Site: brandenburg
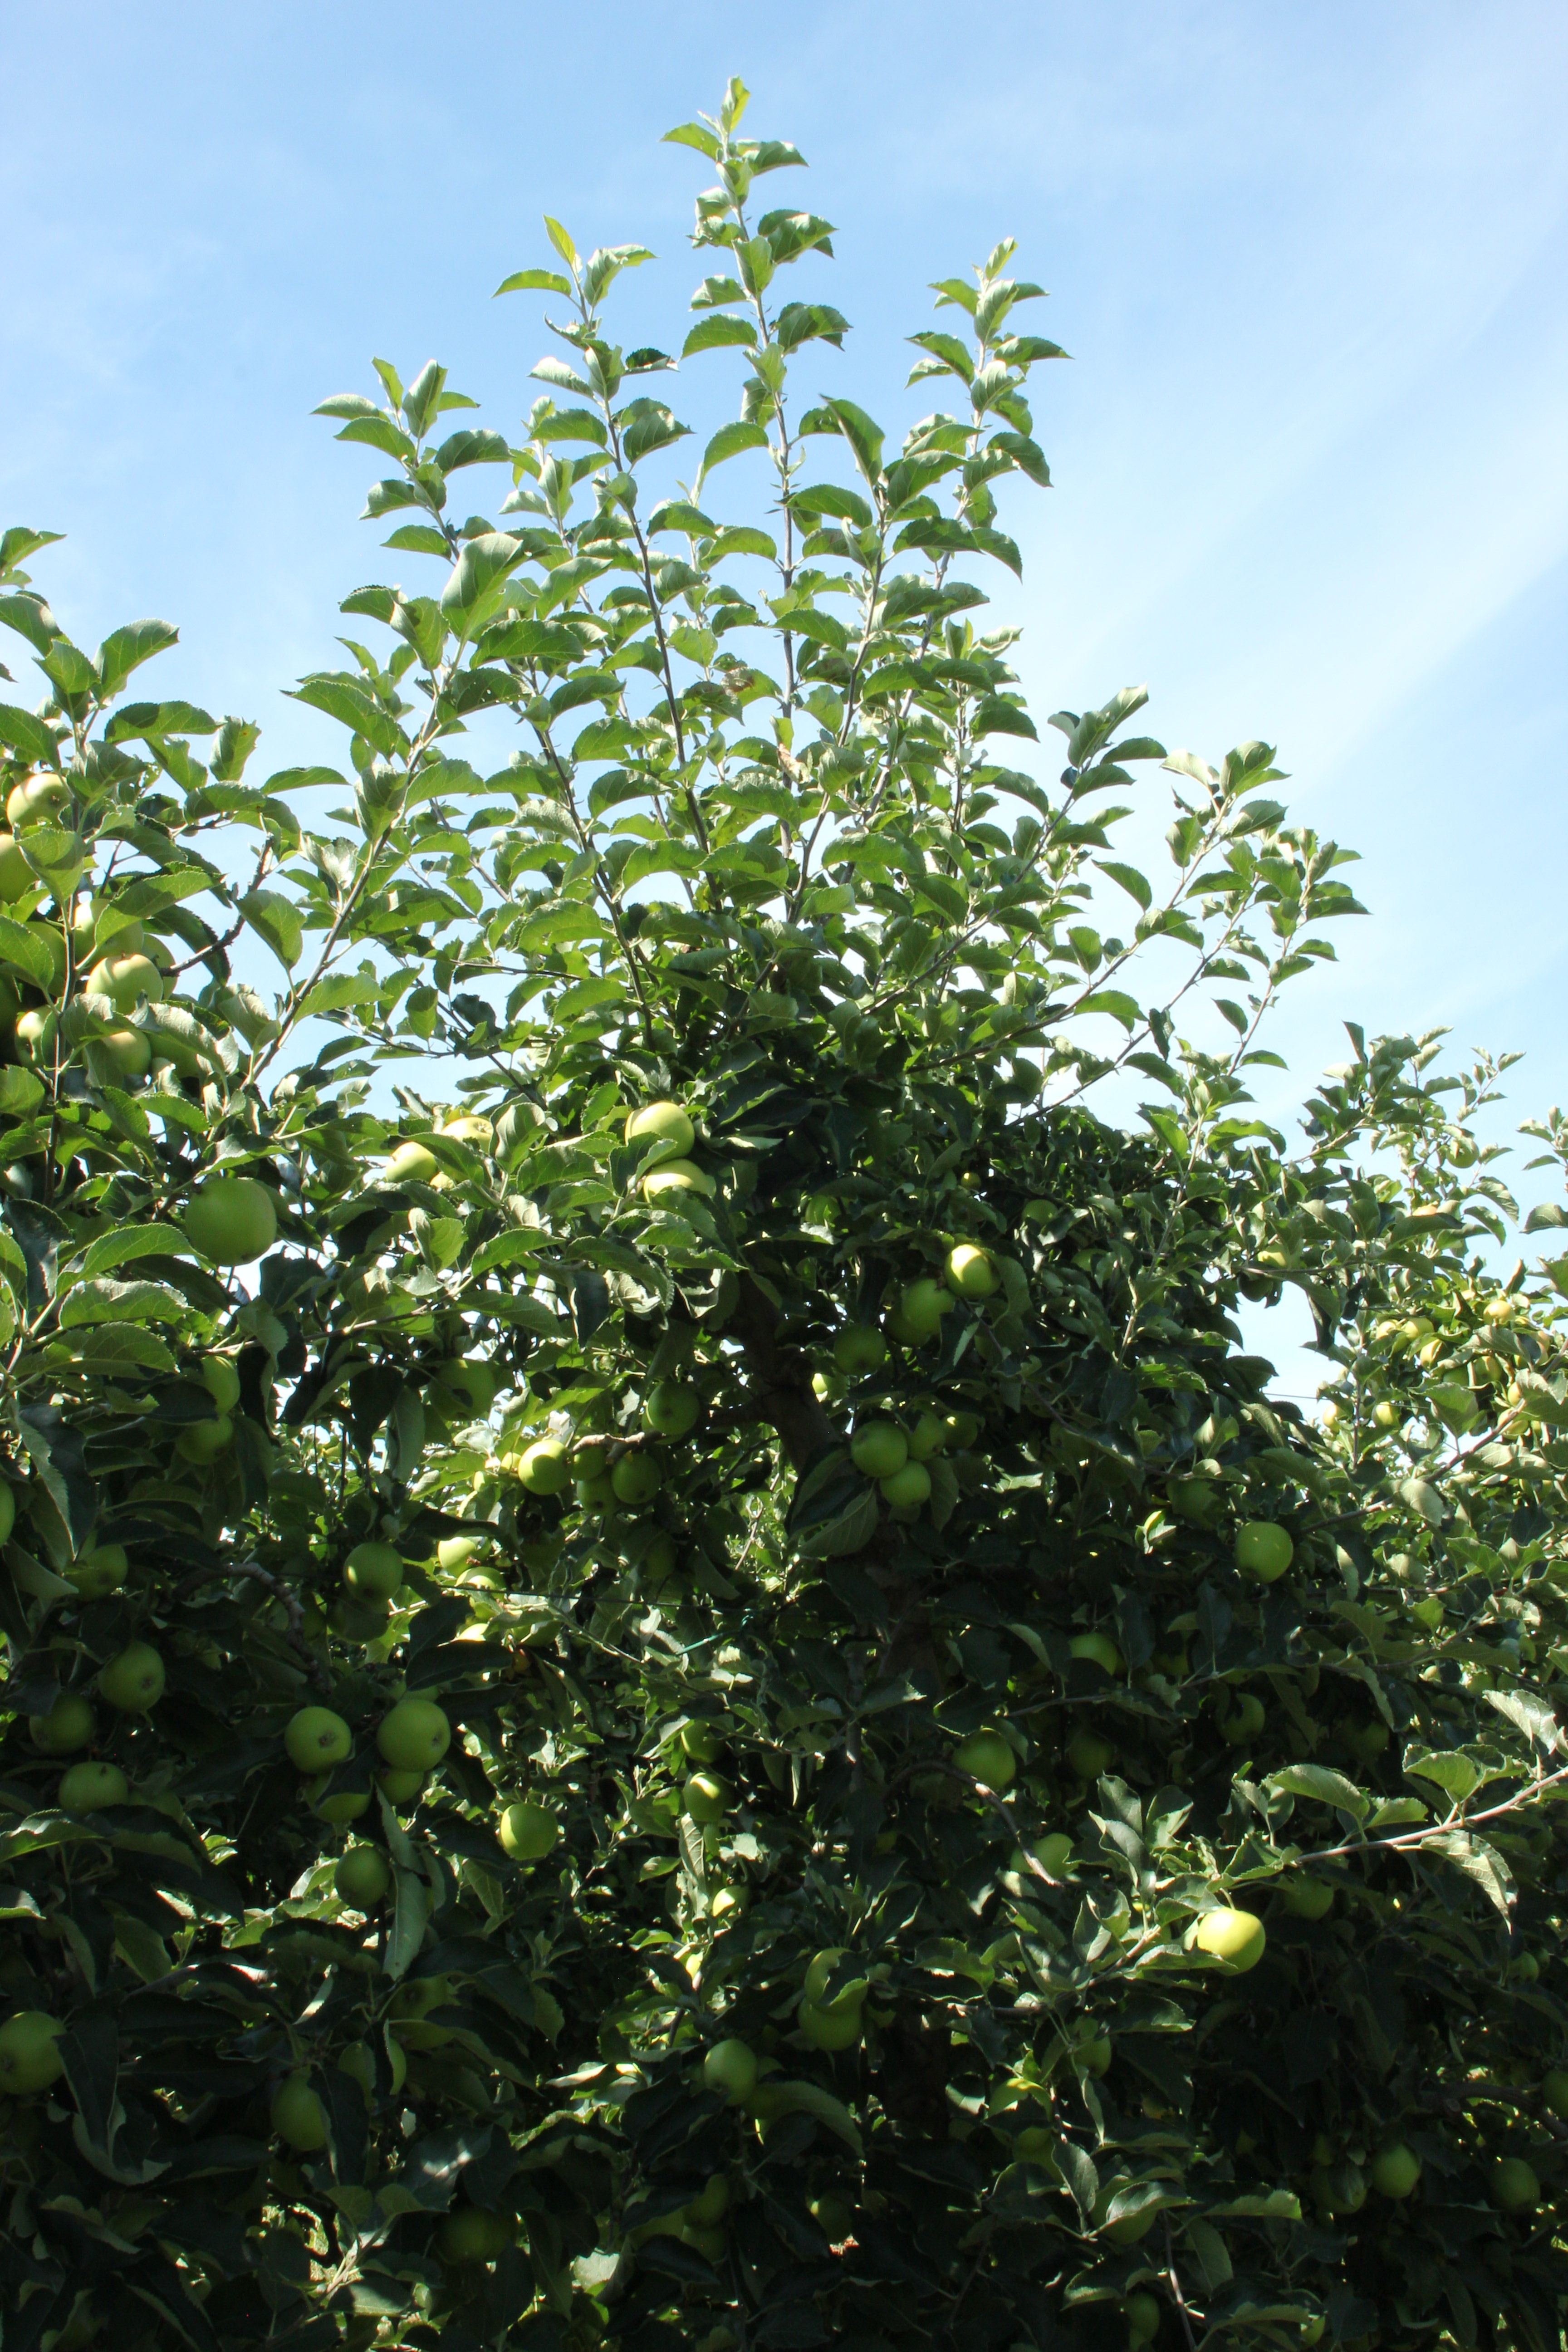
Growth stage (BBCH 77): Development of fruit